Phaéton (trotter horse)

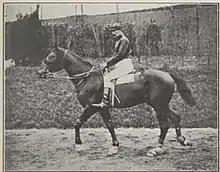

Phaéton's daughters, crossed with the breed leader Fuschia, have produced excellent trotters such as Messagère, Nitouche, Hérode, Hetman and Osmonde. In "Le Modèle et les Allures" (1908), Maurice de Gasté noted: "In the classic alliance of Fuschia and Phaéton, Fuschia transmits above all the mechanical construction, adaptation, Phaéton gives above all the perfection of the cell, quality".